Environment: real
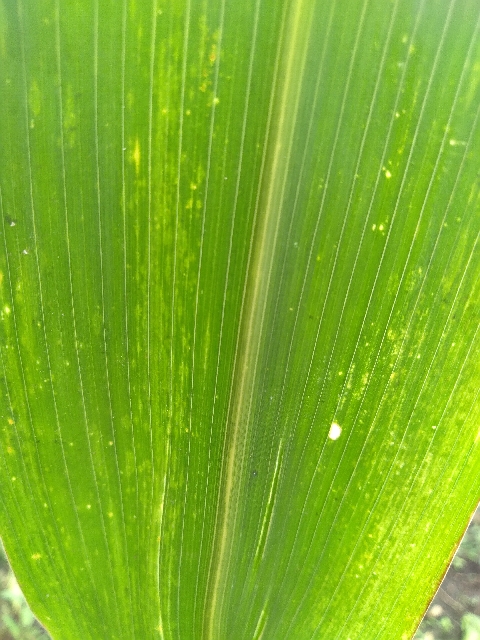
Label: lethal_necrosis